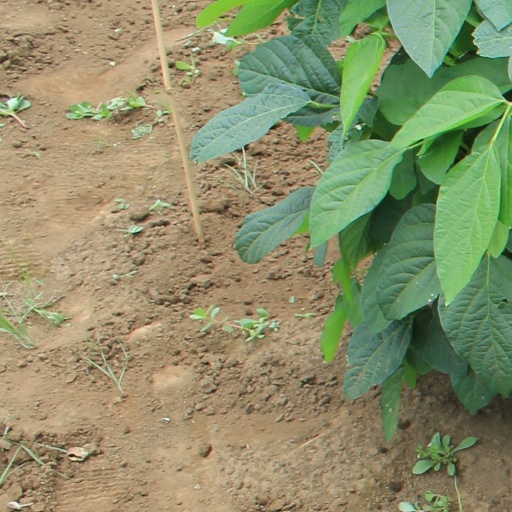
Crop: soybean